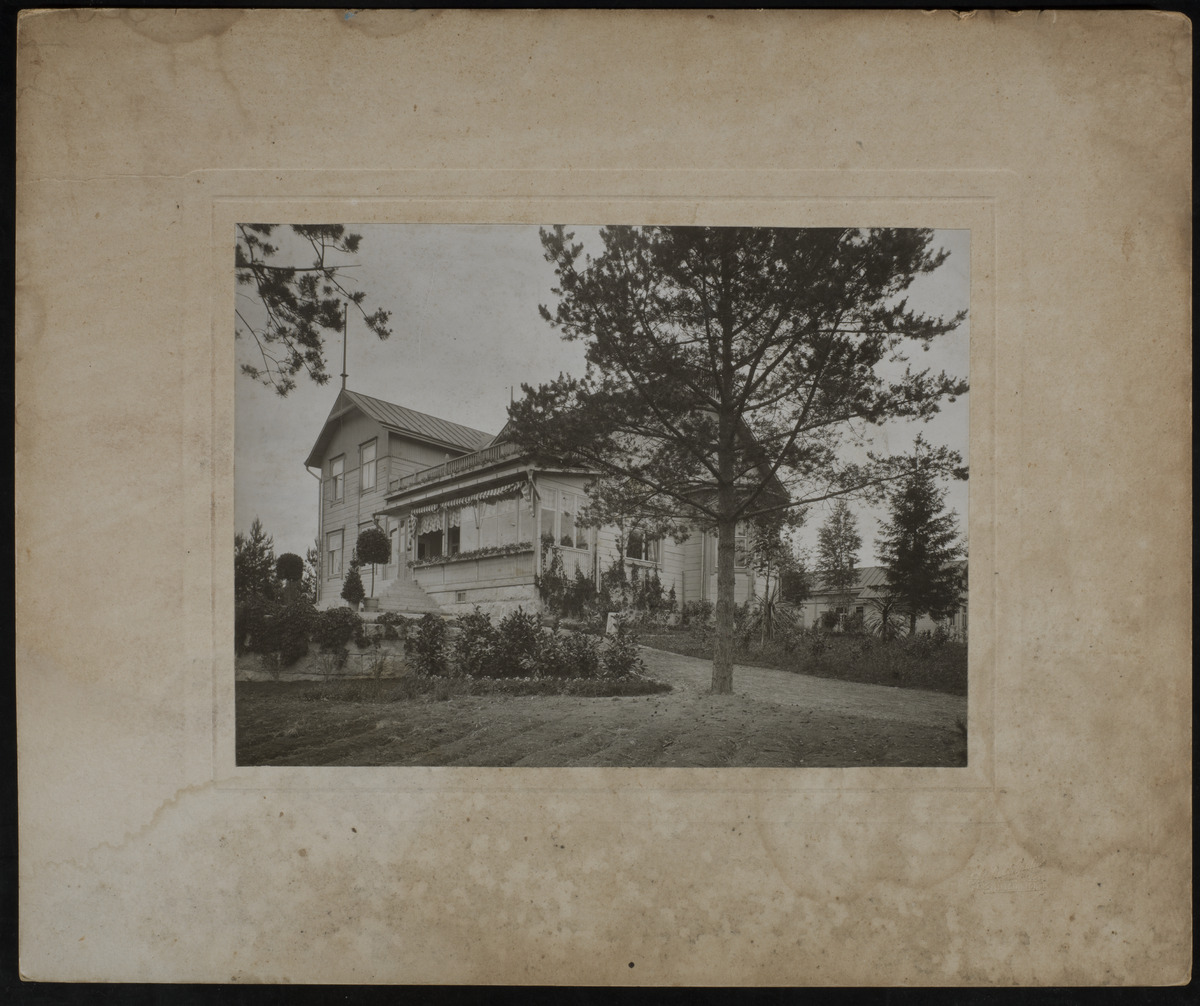
Hirsirakenteinen asuinrakennus.
sisällön kuvaus: Hirsirakenteinen asuinrakennus. Kuvausajankohta luultavasti 1900-luvun alkupuolella. mustavalkoinen
Kuvaaja: Atelier Apollo, valokuvaaja
Ajankohta: kuvausaika 1900 -luku alkup.
Paikka: Suomi, Uusimaa, Helsinki, Patola Helsinki, Satulasepäntie
Aiheet: hirsirakennukset, puurakennukset, pihat, puutarhat, puut